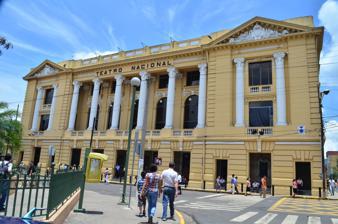
Building: Teatro Nacional de El Salvador
Country: El Salvador
Year built: 1917
Teatro Nacional Teatro Nacional de El Salvador , or National Theatre of El Salvador began construction on November 3, 1911, by the French architect Daniel Beylard ; and inaugurated March 1, 1917. It is of French Renaissance style with modern touches. It was decorated by the Italian architect Lucio Cappellaro , and its Great Hall is one of the most beautiful and elegant in Central America. History El Salvador's National Theater was opened in 1903. The National Theater shortly after his opening. A competition was held to choose a design for the theatre. The prizes for the first two places were 8,000 and 4,000 Francs each. The entries were reviewed by a commission composed of the engineers José E. Alcaine, Luis Fleury, and Aurelio Fuentes. The 12 plans submitted were from the following countries: 5 from France , 2 from the United States , 1 from the Principality of Monaco , 1 from Italy , and 3 from El Salvador. The winning project was "Melpemone" by the French Architect Daniel Beylard .  The construction contract was awarded to the Salvadoran firm Ferracutti y Cía. José María Peralta Lagos was the head engineer during construction. After 59 years of constant activity, in 1976, a process of remodeling was begun under the direction of the Salvadoran architect, Ricardo Jiménez Castillo. Funds were provided by the Salvadoran government . Castillo hired a select group of contributors: Roberto Salomón, to establish the requirements of the contemporary stage; Simón Magaña, for the decoration; Carlos Cañas, for the elaboration of murals; and Margarita Álvarez de Martínez, for the masterful copper artwork that would adorn the doors to the theatre boxes. Afterwards artisans of Ilobasco joined the team and students of the then Bachillerato en Artes led by the master artisan Carlos Cañas. Multiple architectural styles were enriched in the fusion of the construction of the National Theatre including: Versailles Style , Rococo , Romanticism , and Art Nouveau , with regional touches. Some of the furniture was elaborated in the shop of the theatre, the rest of the furniture, rugs, carpets, armchairs, and lecterns, were imported from the United States. The drop curtains of the stage and the lights of the boxes and halls, were brought from Austria . In 1977, the master artisan Carlos Cañas painted the cupola of the great hall with the fresco entitled "El mestizaje cultural", "The Cultural Convergence", that occupies an area of 230 m2 approximately. Thanks to this work, the ambiance reminds you of the great hall of Palais Garnier , decorated with Chagall artwork. The reinauguration of the National Theatre took place November 5, 1978 with the presentation of the National Award of Culture, which was given to the great Antonio Salazar, and Dr. Julio Fausto Hernández. The following year, on February 16, 1979, it was declared a National Monument by the Legislative Assembly . Since then, it has maintained in constant activity with theatre, music, dance, recitals, conferences, and acts of great importance in the political and cultural life of El Salvador. In 1992, the government of Japan presented a modern sound and light system to the theatre. References